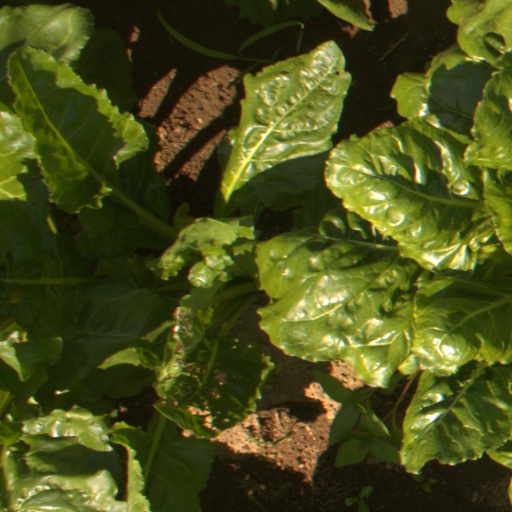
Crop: sugar beet